Chuck (engineering)

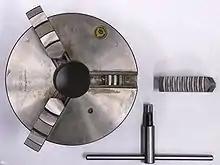
Self-centering three-jaw chuck and key with one jaw removed and inverted showing the teeth that engage in the scroll plate. The scroll plate is rotated within the chuck body by the key, the scroll engages the teeth on the underside of the jaws which moves the three jaws in unison, to tighten or release the workpiece.

A "self-centering chuck", also known as a "", uses "jaws", interconnected via a "scroll gear" (scroll plate), to hold onto a tool or workpiece. Because they most often have three jaws, the term "three-jaw chuck" without other qualification is understood by machinists to mean a self-centering three-jaw chuck. The term "universal chuck" also refers to this type. These chucks are best suited to grip circular or hexagonal cross-sections when very fast, reasonably accurate (±0.005 inch [0.125 mm] TIR) centering is desired.